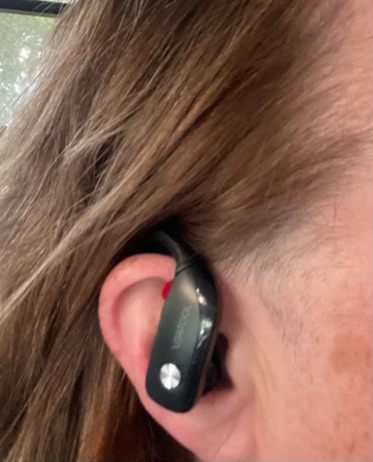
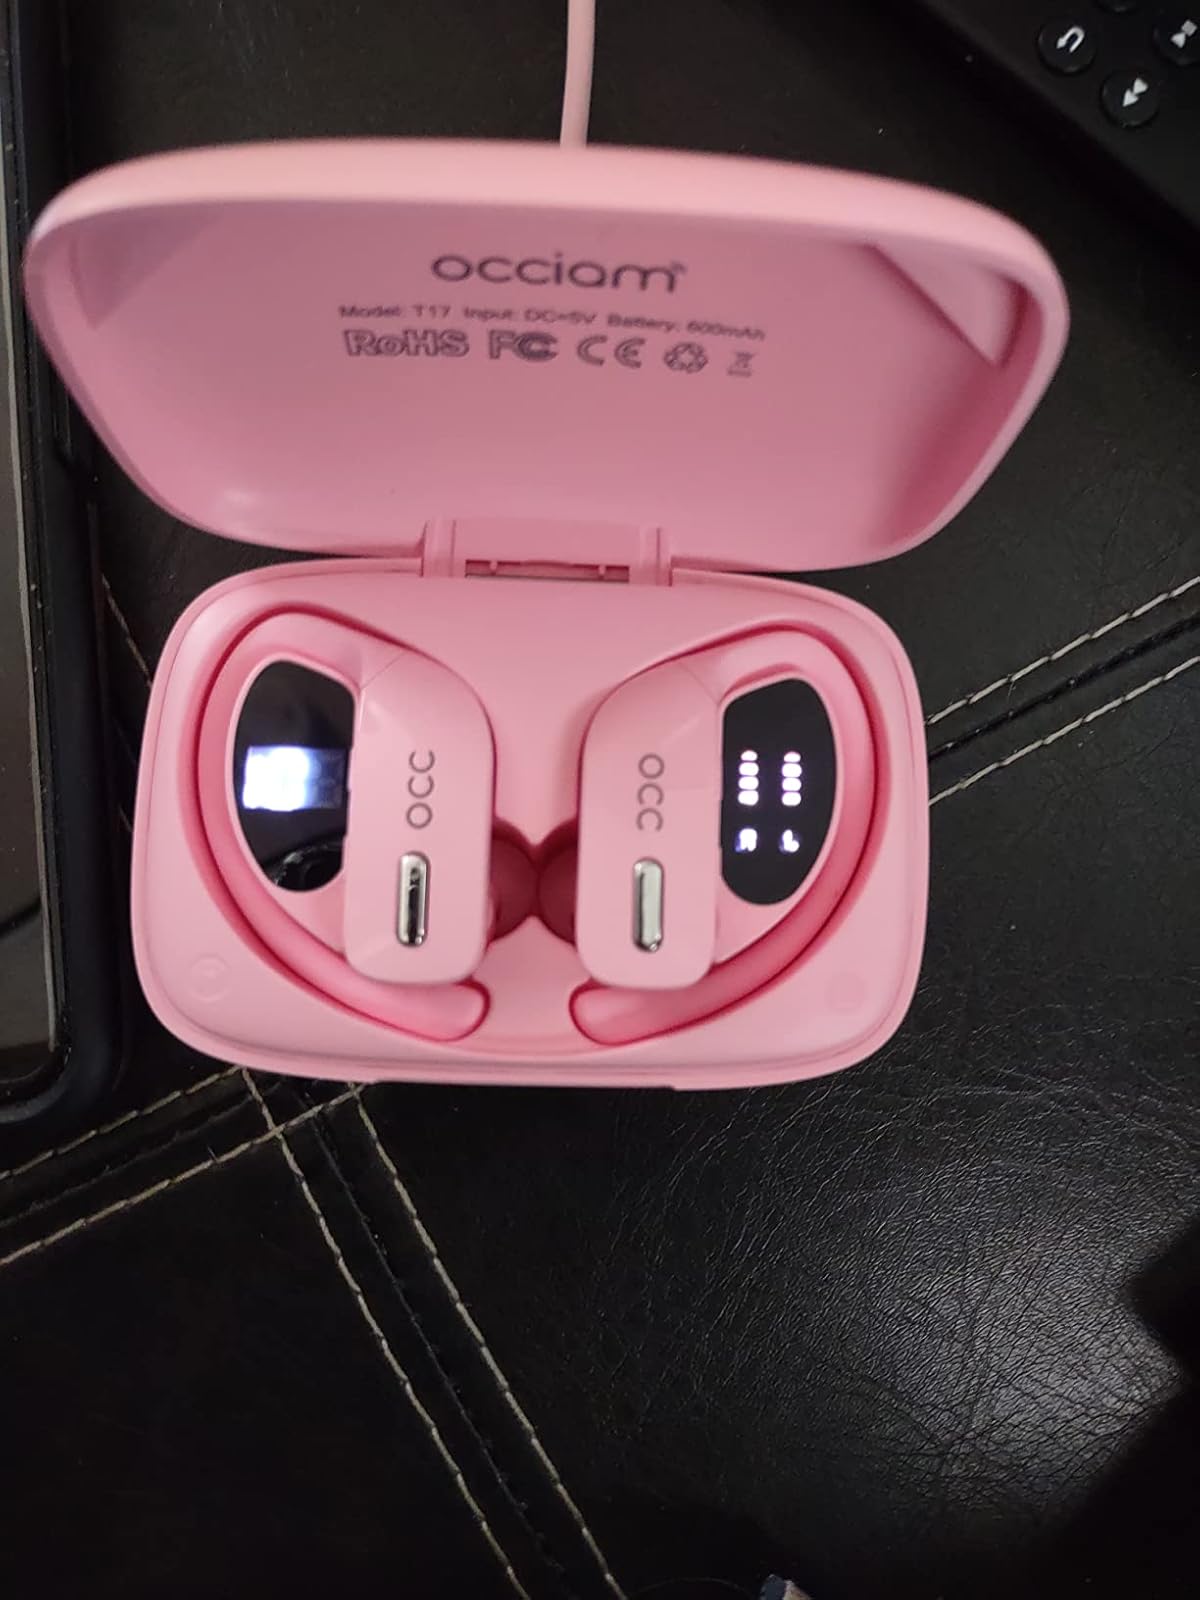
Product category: earbuds
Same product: no